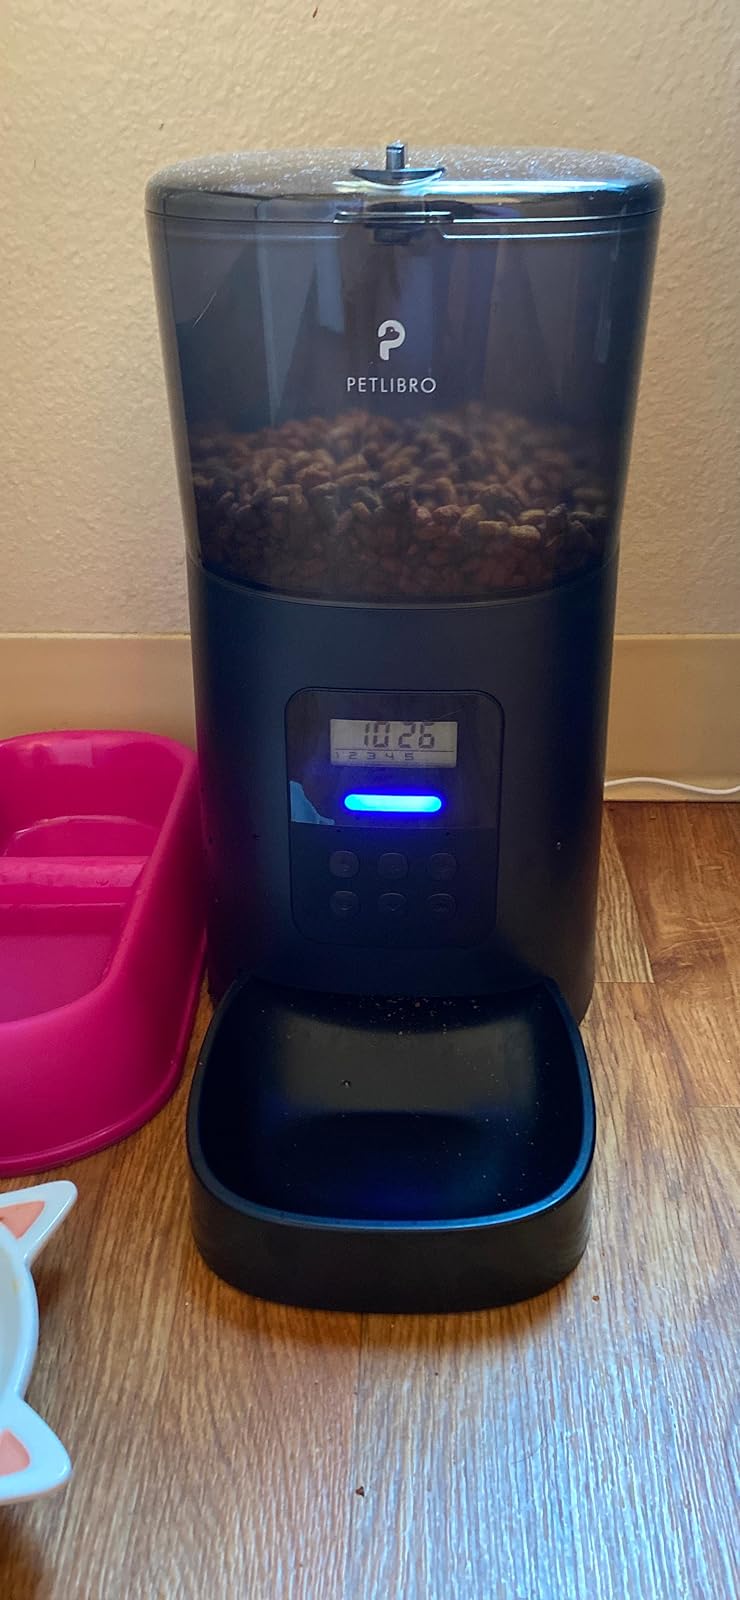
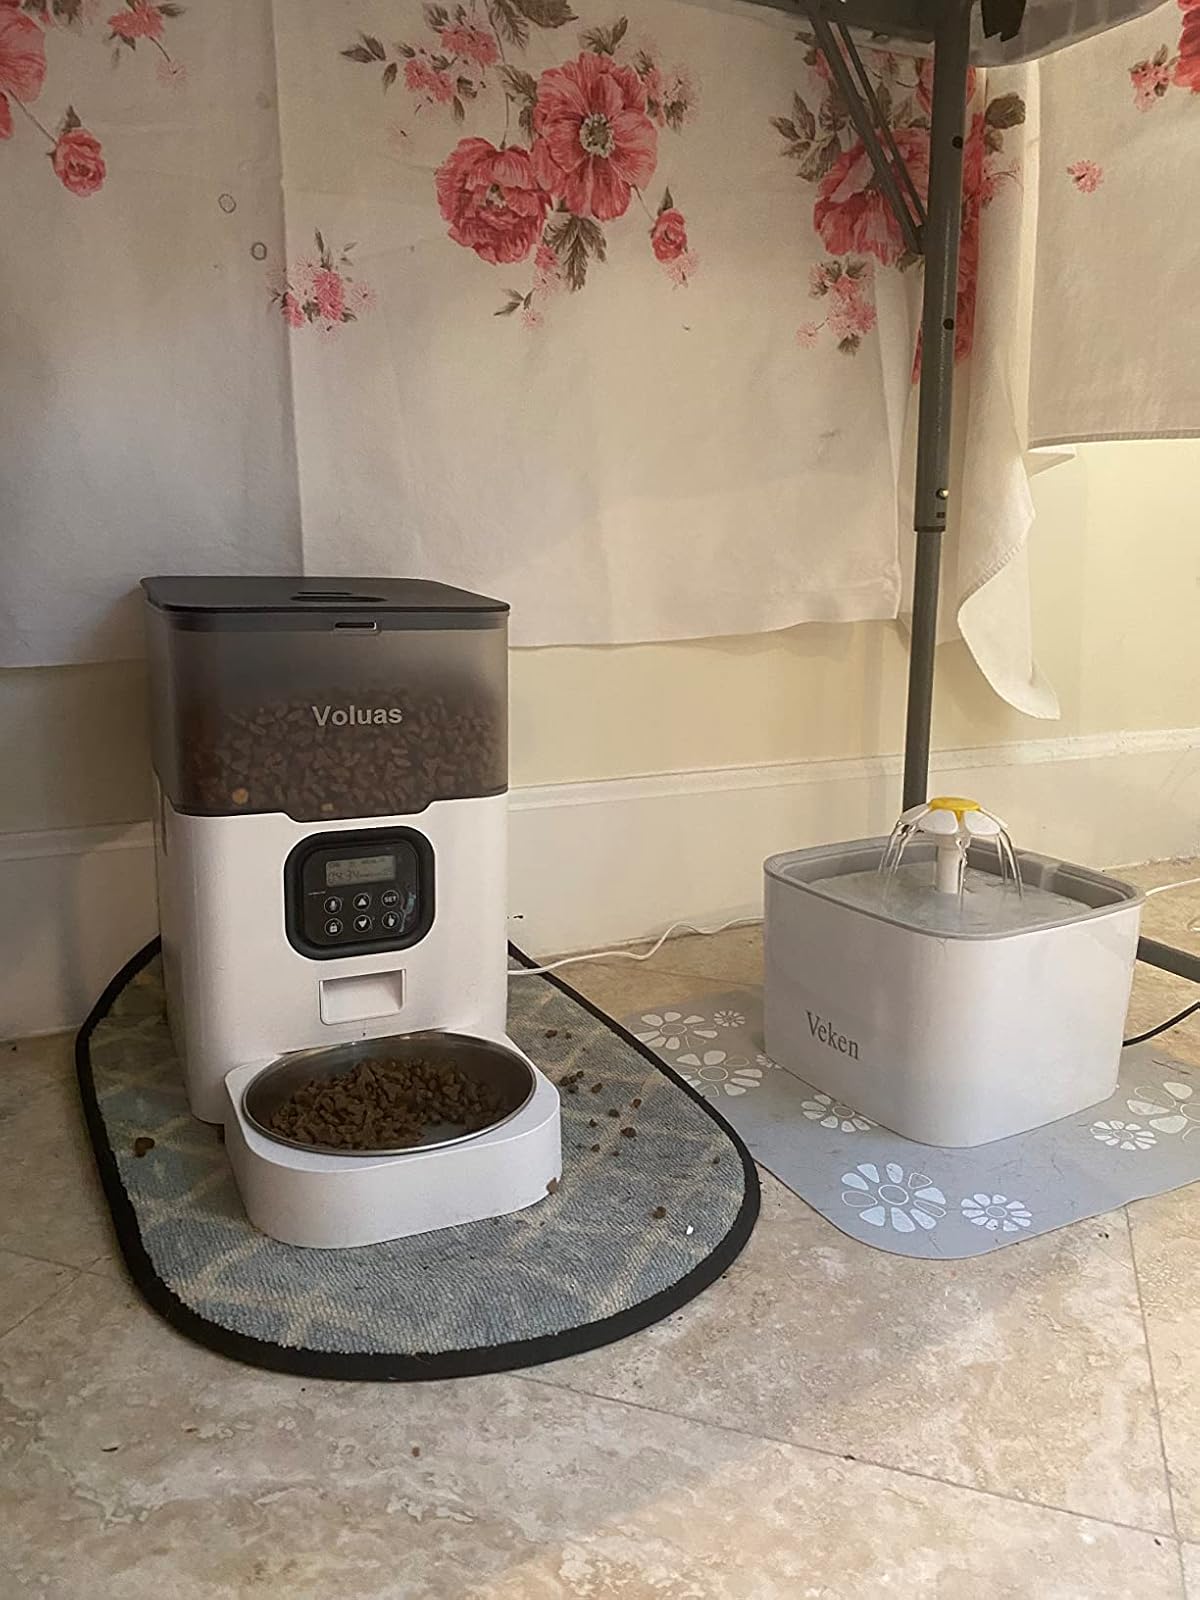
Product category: items_feeder
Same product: no